The Singing Vagabond

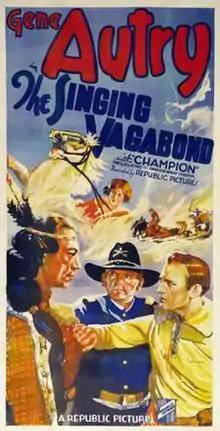
Theatrical release poster

The Singing Vagabond is a 1935 American Western film directed by Carl Pierson and starring Gene Autry, Ann Rutherford, and Smiley Burnette. Written by Oliver Drake and Betty Burbridge, the film is about a cowboy who rides to the rescue when badguys kidnap a beautiful woman.